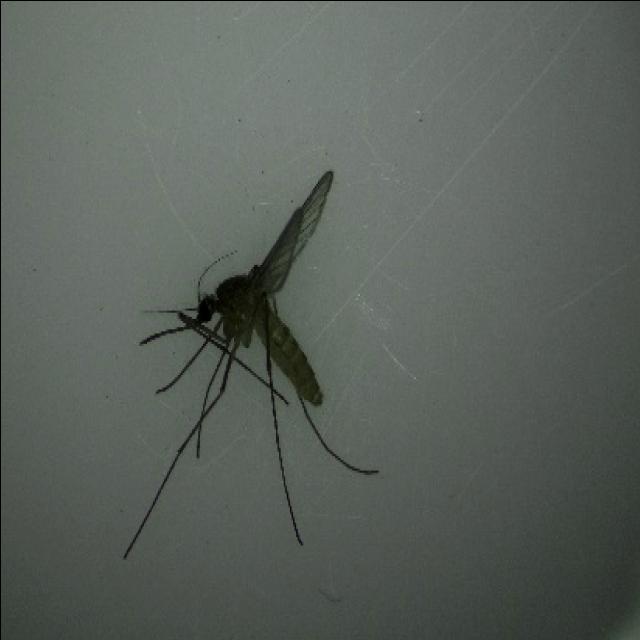
Species: culex_pipiens